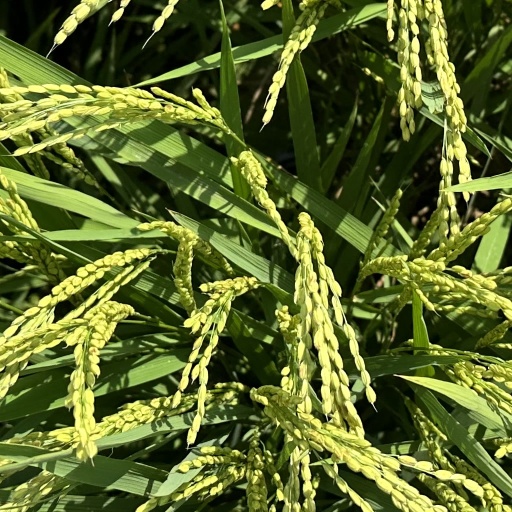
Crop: rice